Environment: real
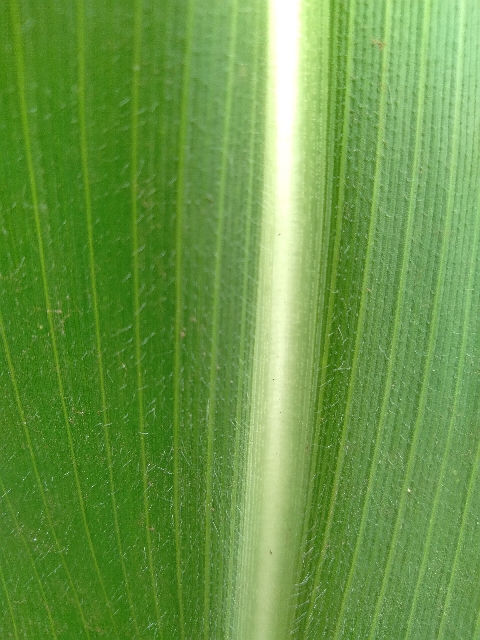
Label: healthy